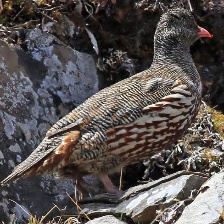
Species: SNOW PARTRIDGE
Scientific name: LERWA LERWA
ImageNet parent category: partridge